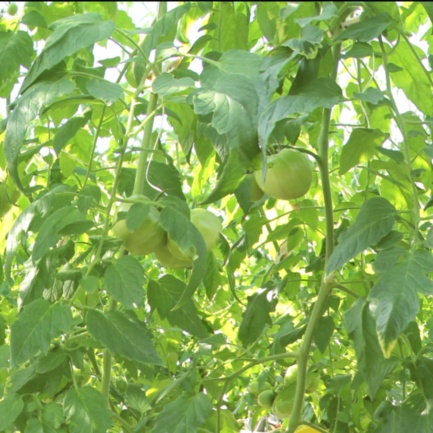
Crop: tomato